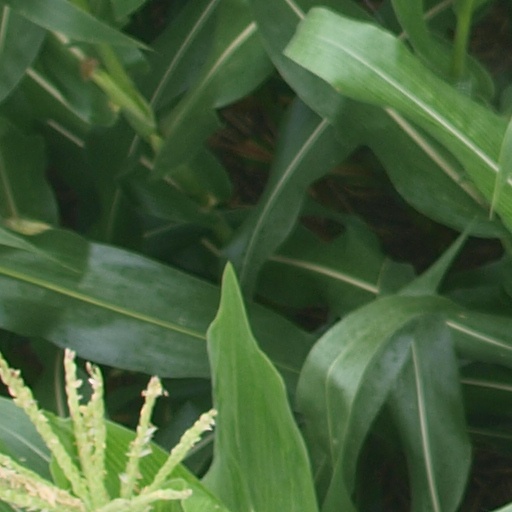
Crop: maize; corn